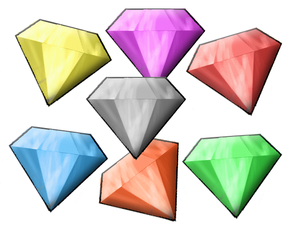
Chaos emeralder
De syv kaos-smaragder
Chaos Emeralderne også kaldet Kaos smaragderne, er en samling fiktive, magiske ædelsten fra spillene og tegnefilmene om Sonic the Hedgehog ejet af firmaet Sega. Antallet af dem har ændret sig mange gange men har været fastsat til syv siden Sonic Adventure kom til Dreamcast konsollen. De 7 magiske ædelsten skulle eftersignes indeholde en form for evighedsenergi, og kan i spillene og i tegnefilmen Sonic X give en meget store kræfter i et stykke tid hvorefter de spredes for alle vinde. Emeralderne har også hver især sin egen farve og er på størrelse med en menneske næve, og er derfor også meget værdifulde på andre måder end bare deres uændrede store energimængde.